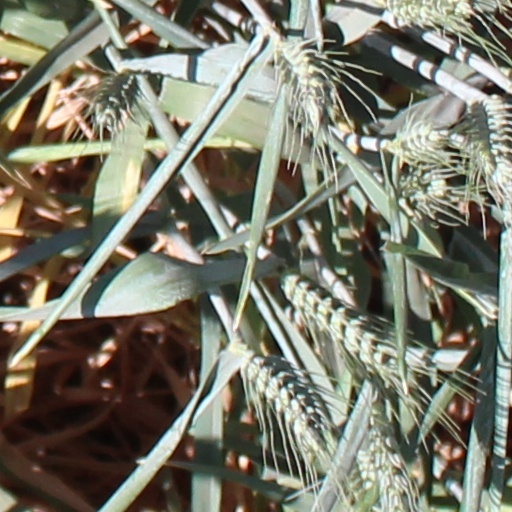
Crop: wheat